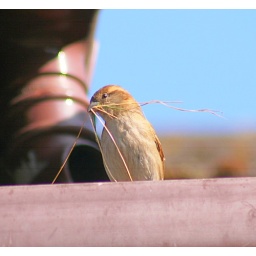
A female house sparrow returning to her nest with some new material to repair her nest in preparation for the breeding season.